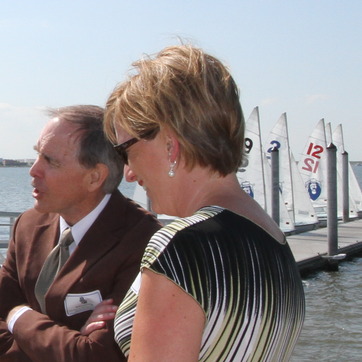
Material: skin